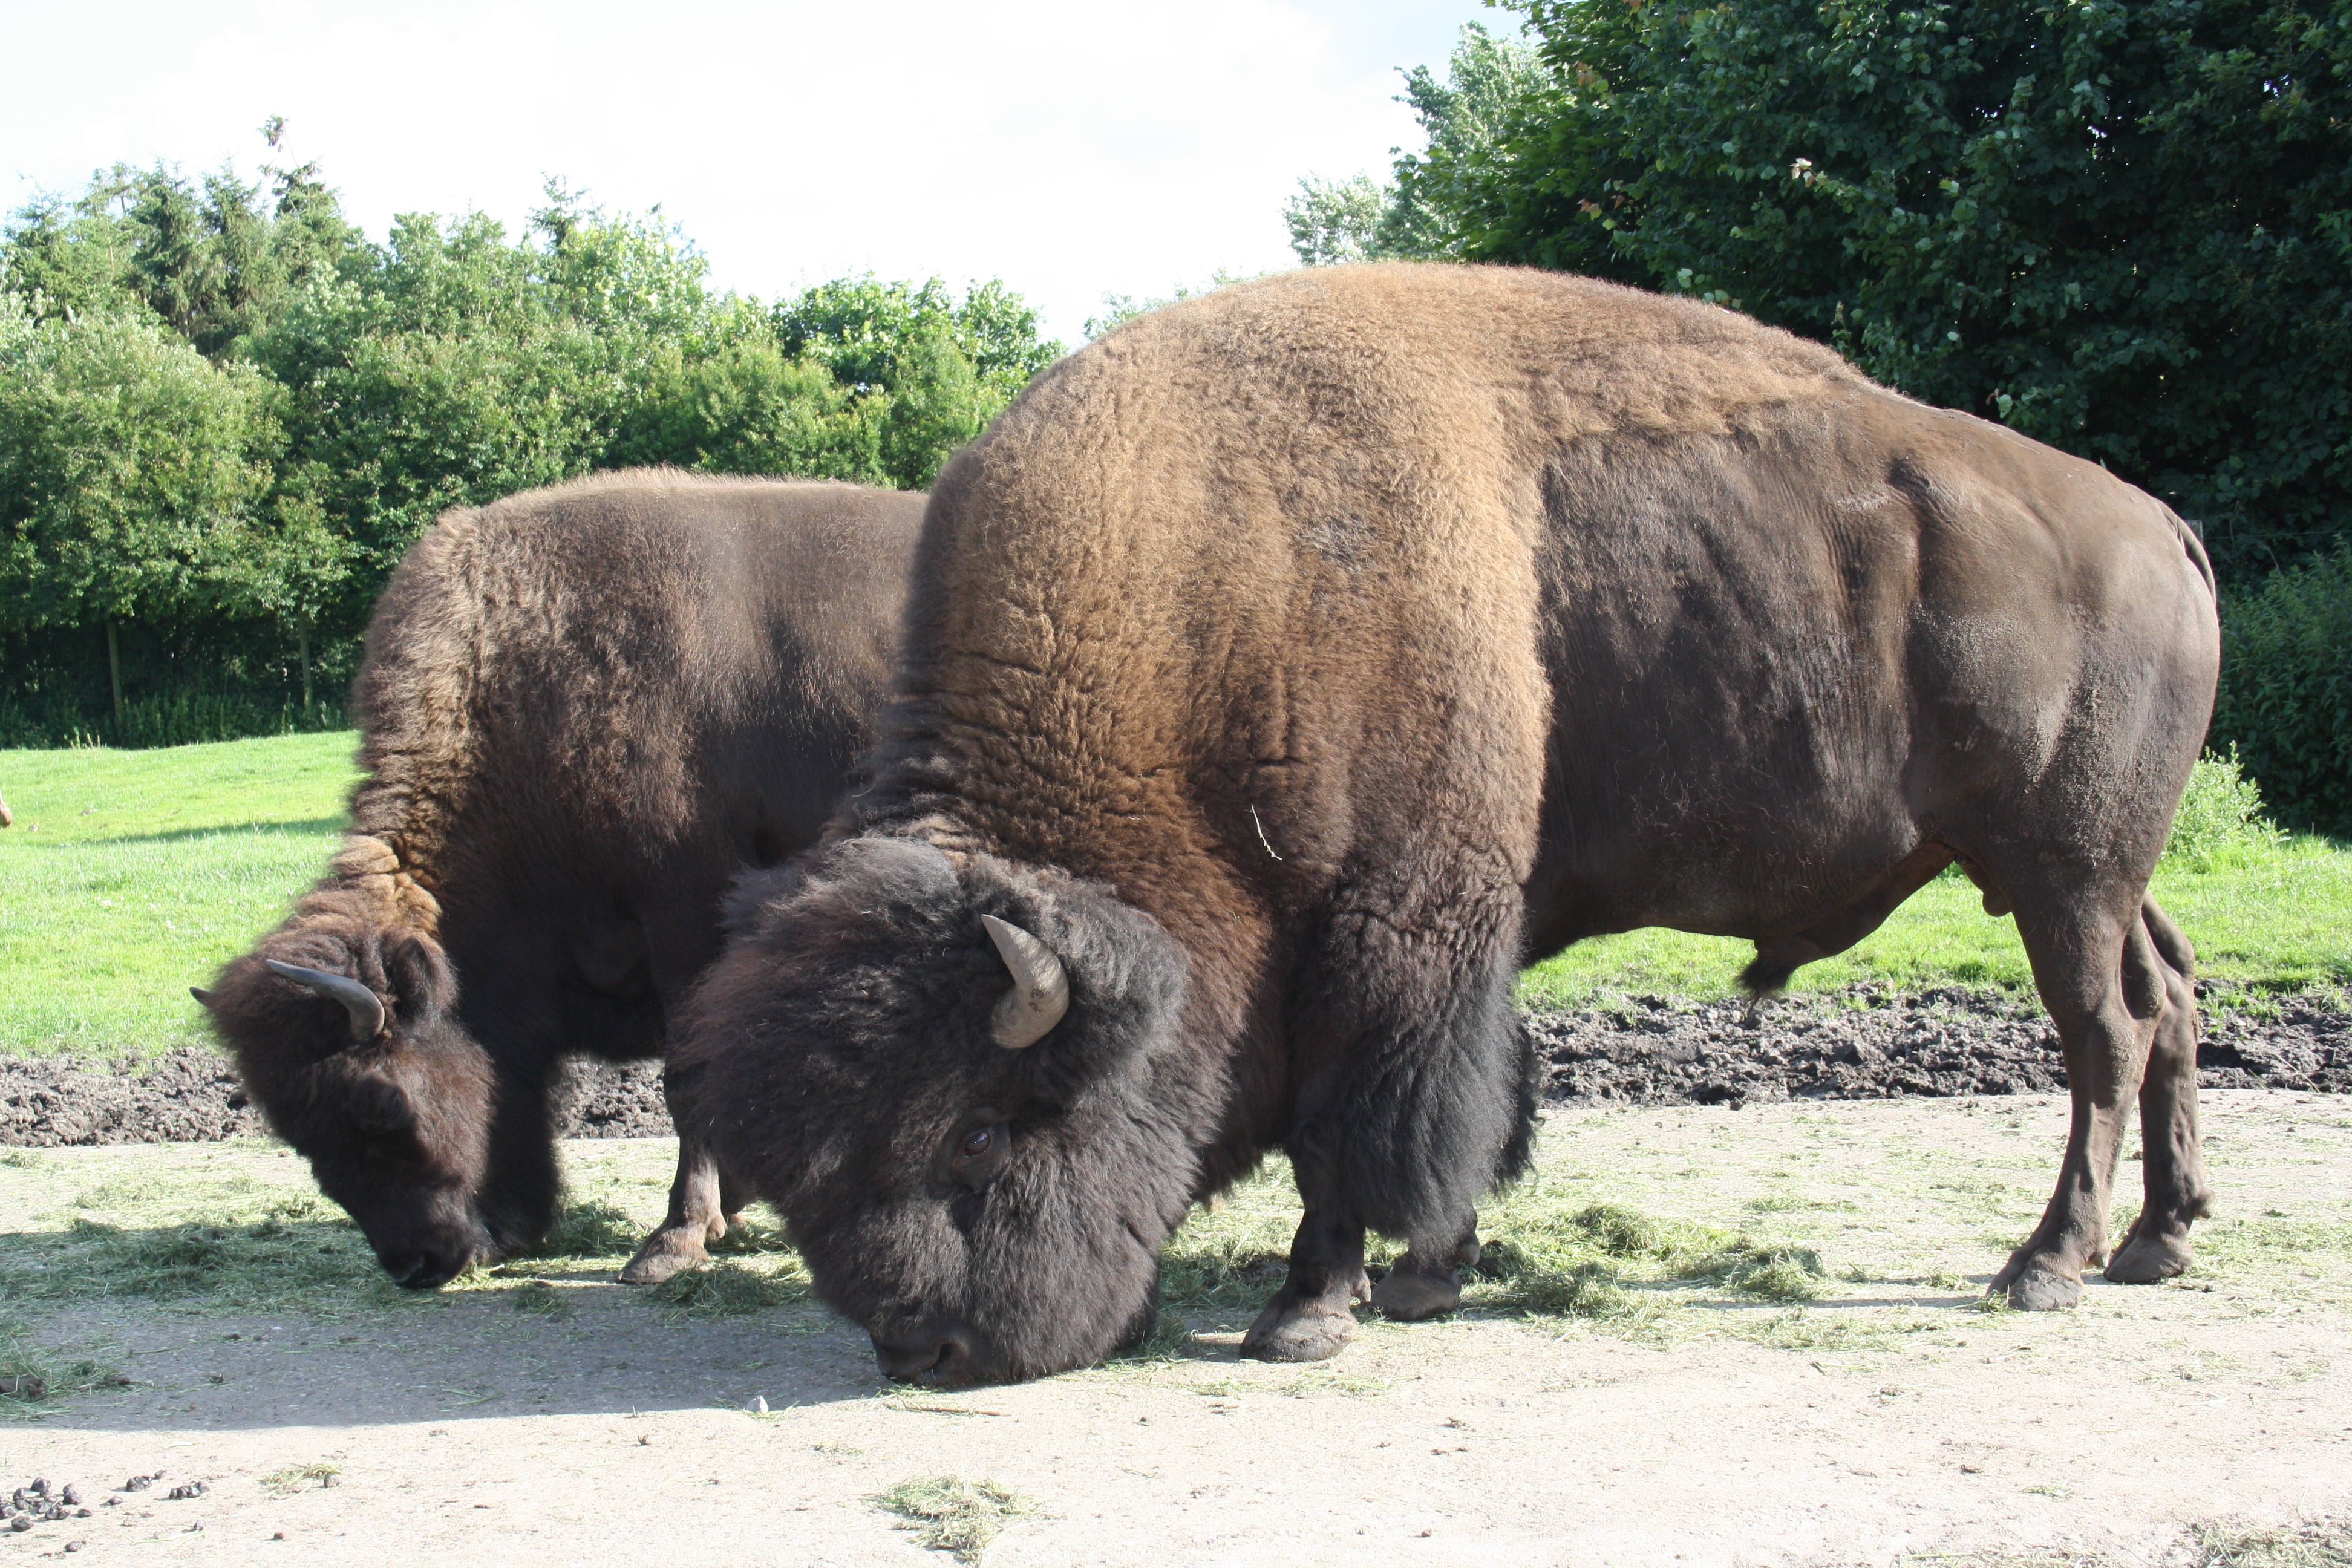
wildlife, zoo, pasture, grazing, mammal, fauna, bull, great, cowboy, vertebrate, bison, indian, buffalo, givskud, cattle like mammal, cow goat family, muskox, muskos